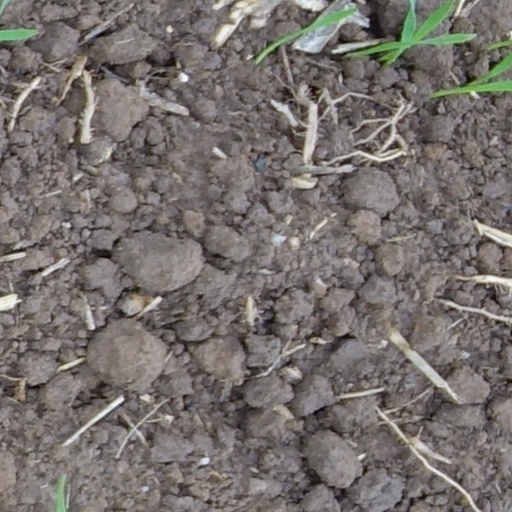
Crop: wheat